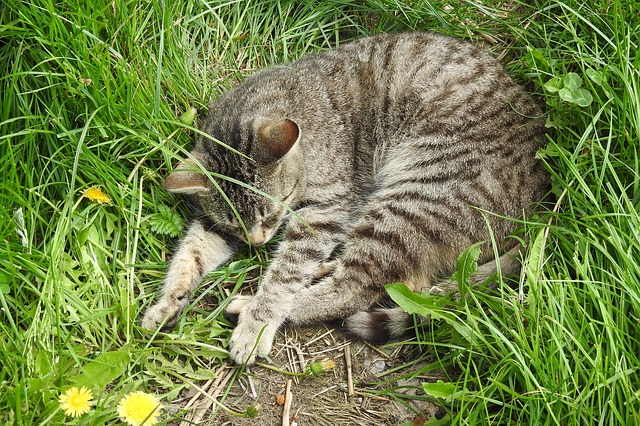
Label: cat